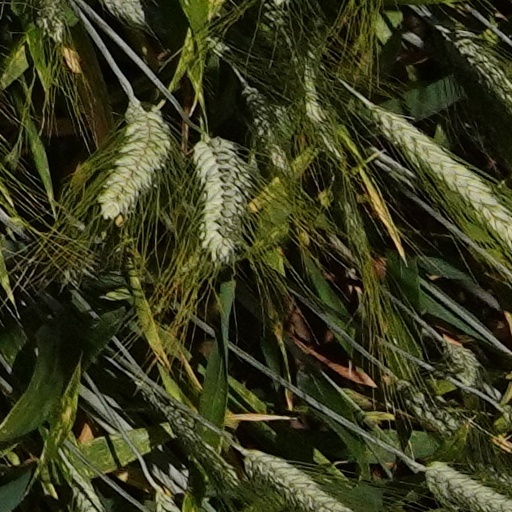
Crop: wheat